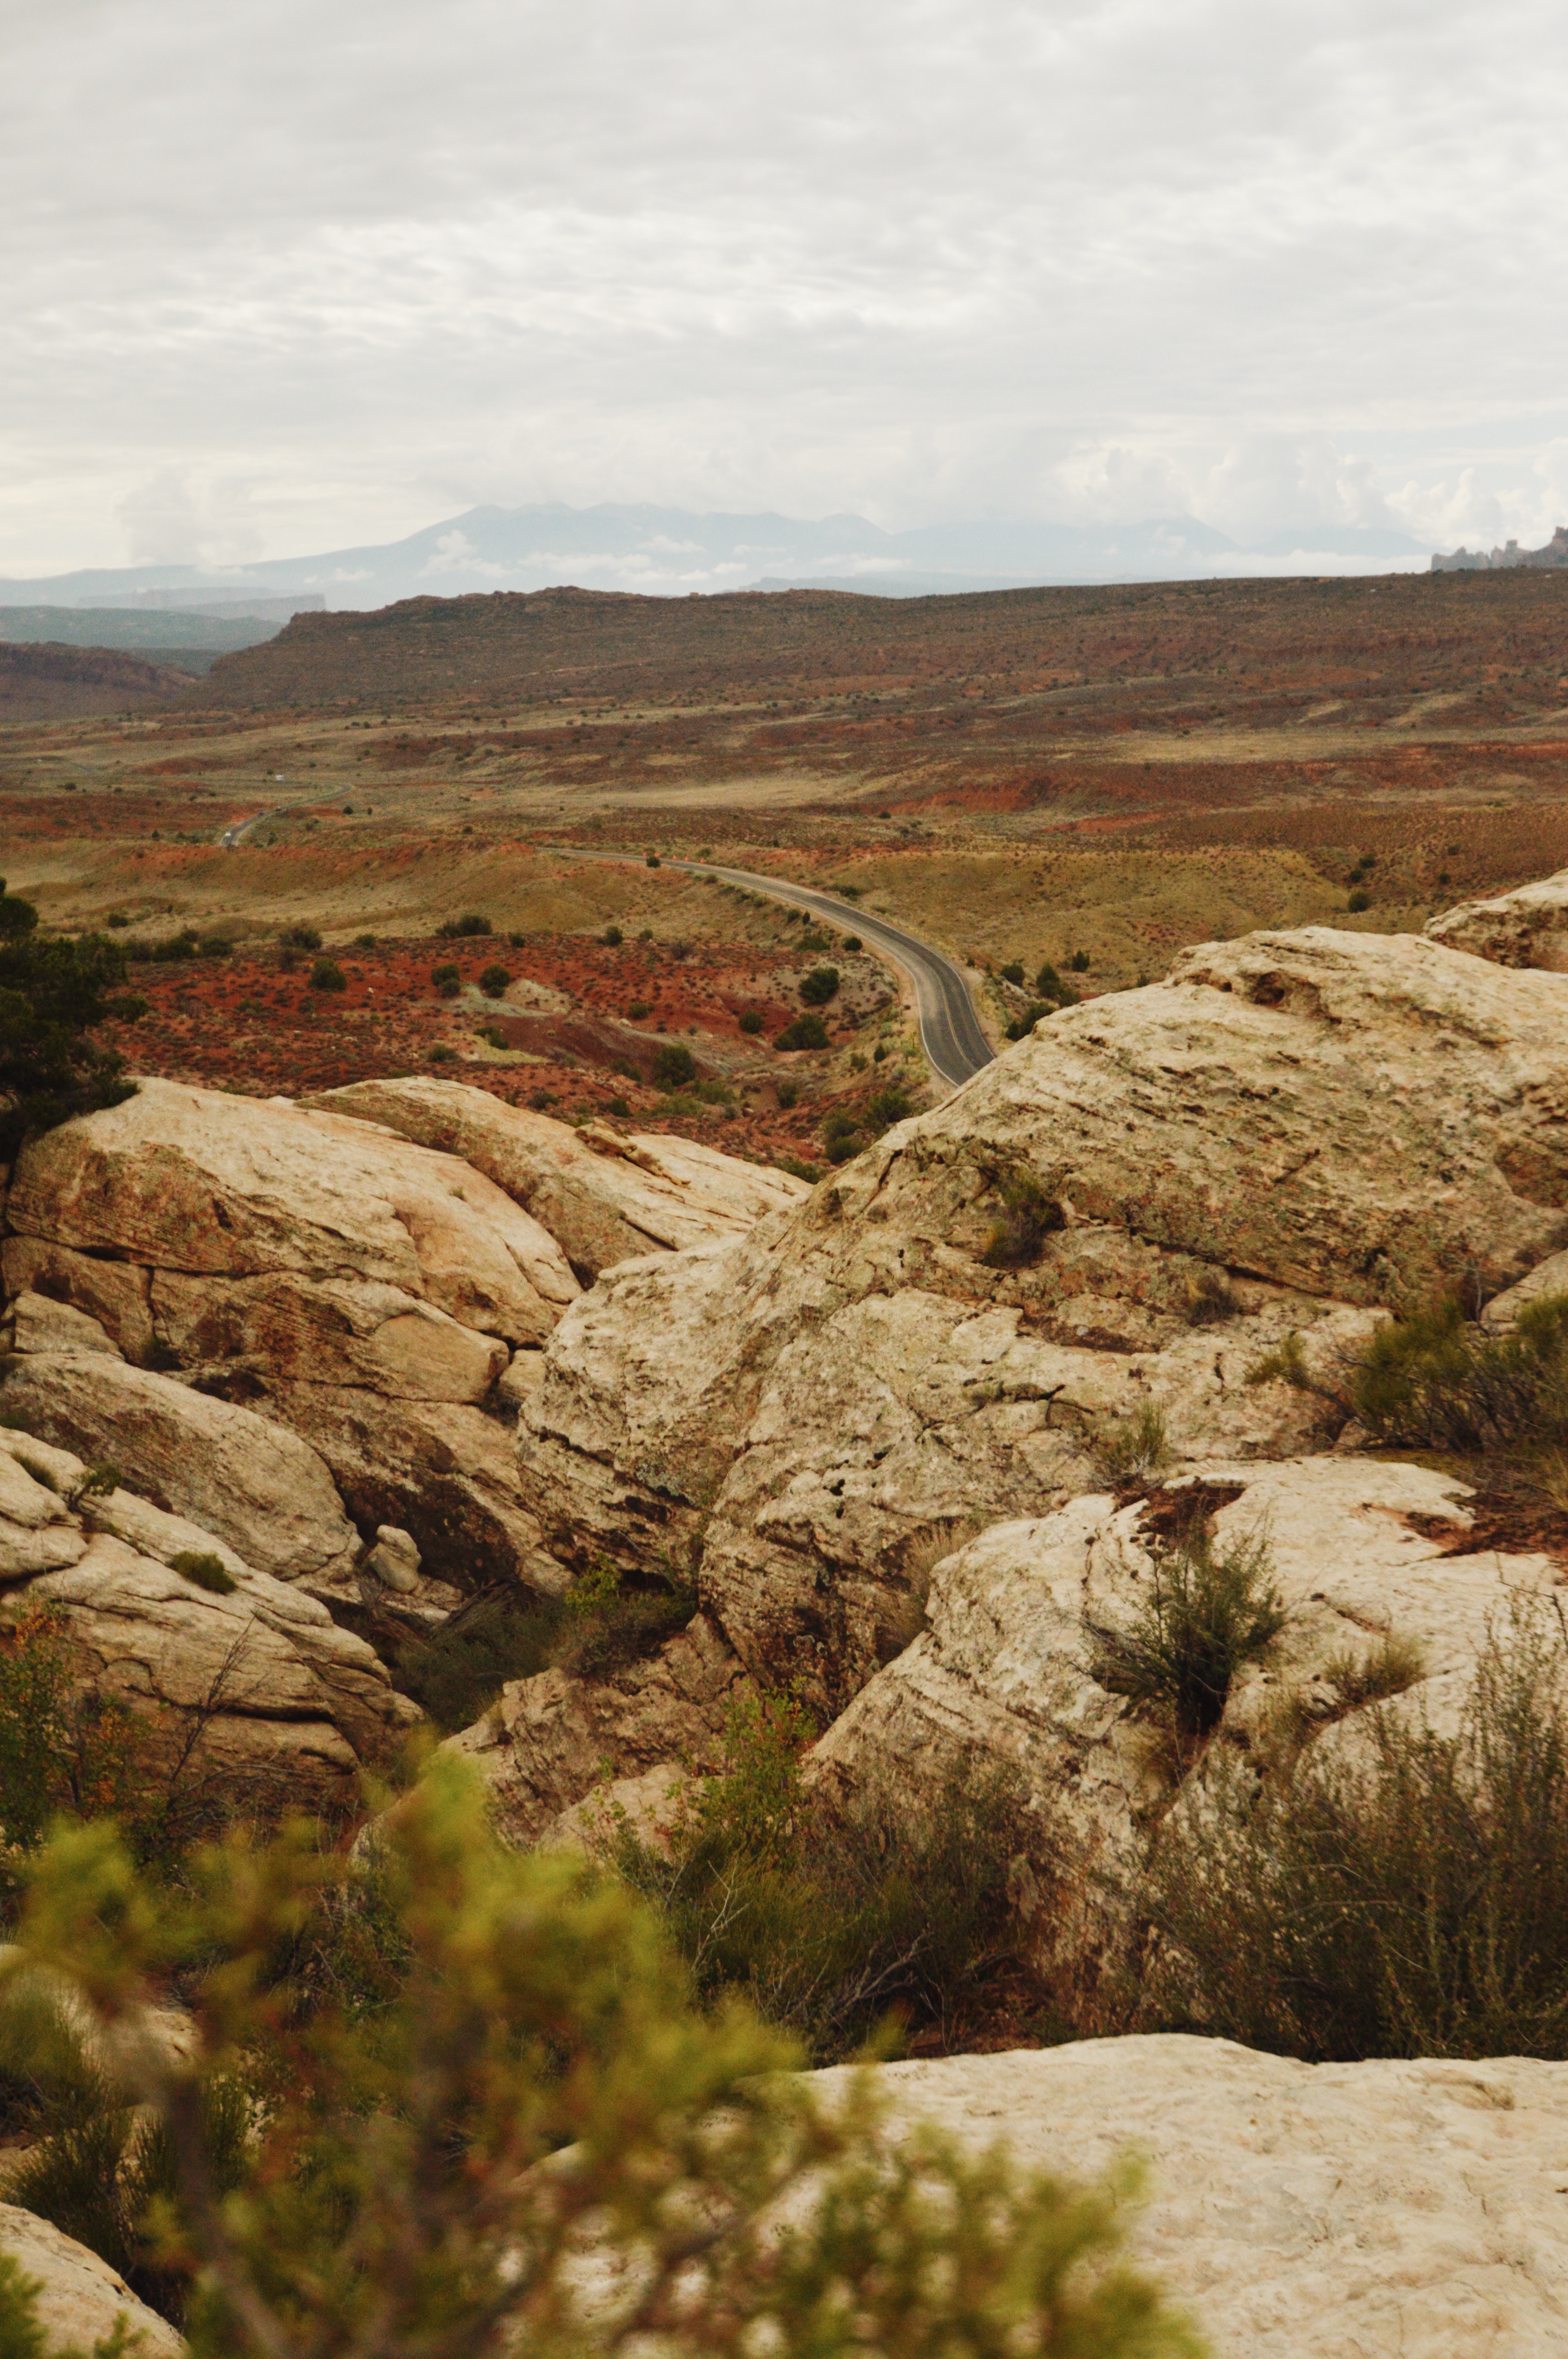
badlands, rock, formation, outcrop, wilderness, geology, plant community, shrubland, national park, ecoregion, wadi, bedrock, landscape, tree, canyon, plateau, hill, mountain, boulder, geological phenomenon, valley, vacation, escarpment, fell, chaparral, erosion, fault, desert, plain, terrain, state park, grassland